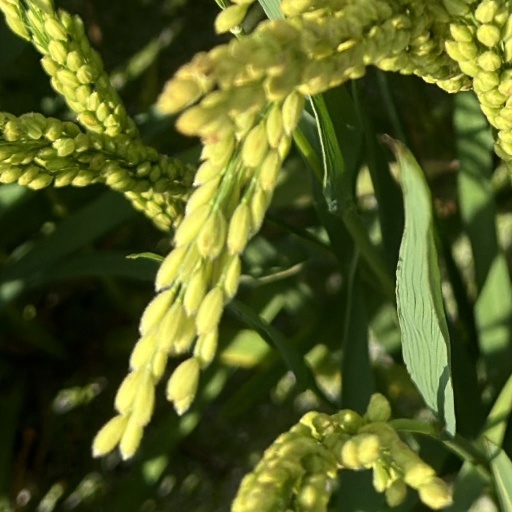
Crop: rice